2021 Men's Rugby League World Cup final

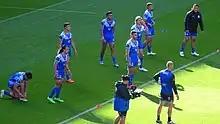
Samoa warming up ahead of their opening group stage match against England

Despite losing the opening match of the tournament 60–6 against host nation England at St James' Park, Samoa finished the group stage in second place after large wins against Greece and France. This qualified them for a quarter-final berth against fellow Pacific island nation, Tonga.